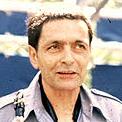
Age: 53